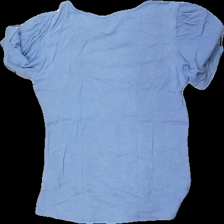
View: back
Type: T-shirt
Category: Children
Brand: Kappahl
Colors: Blue
Material: 100% viscose
Cut: Regular, C-collar
Size: XS
Season: All
Price range: <50
Recommended usage: Export
Comment: Washed out